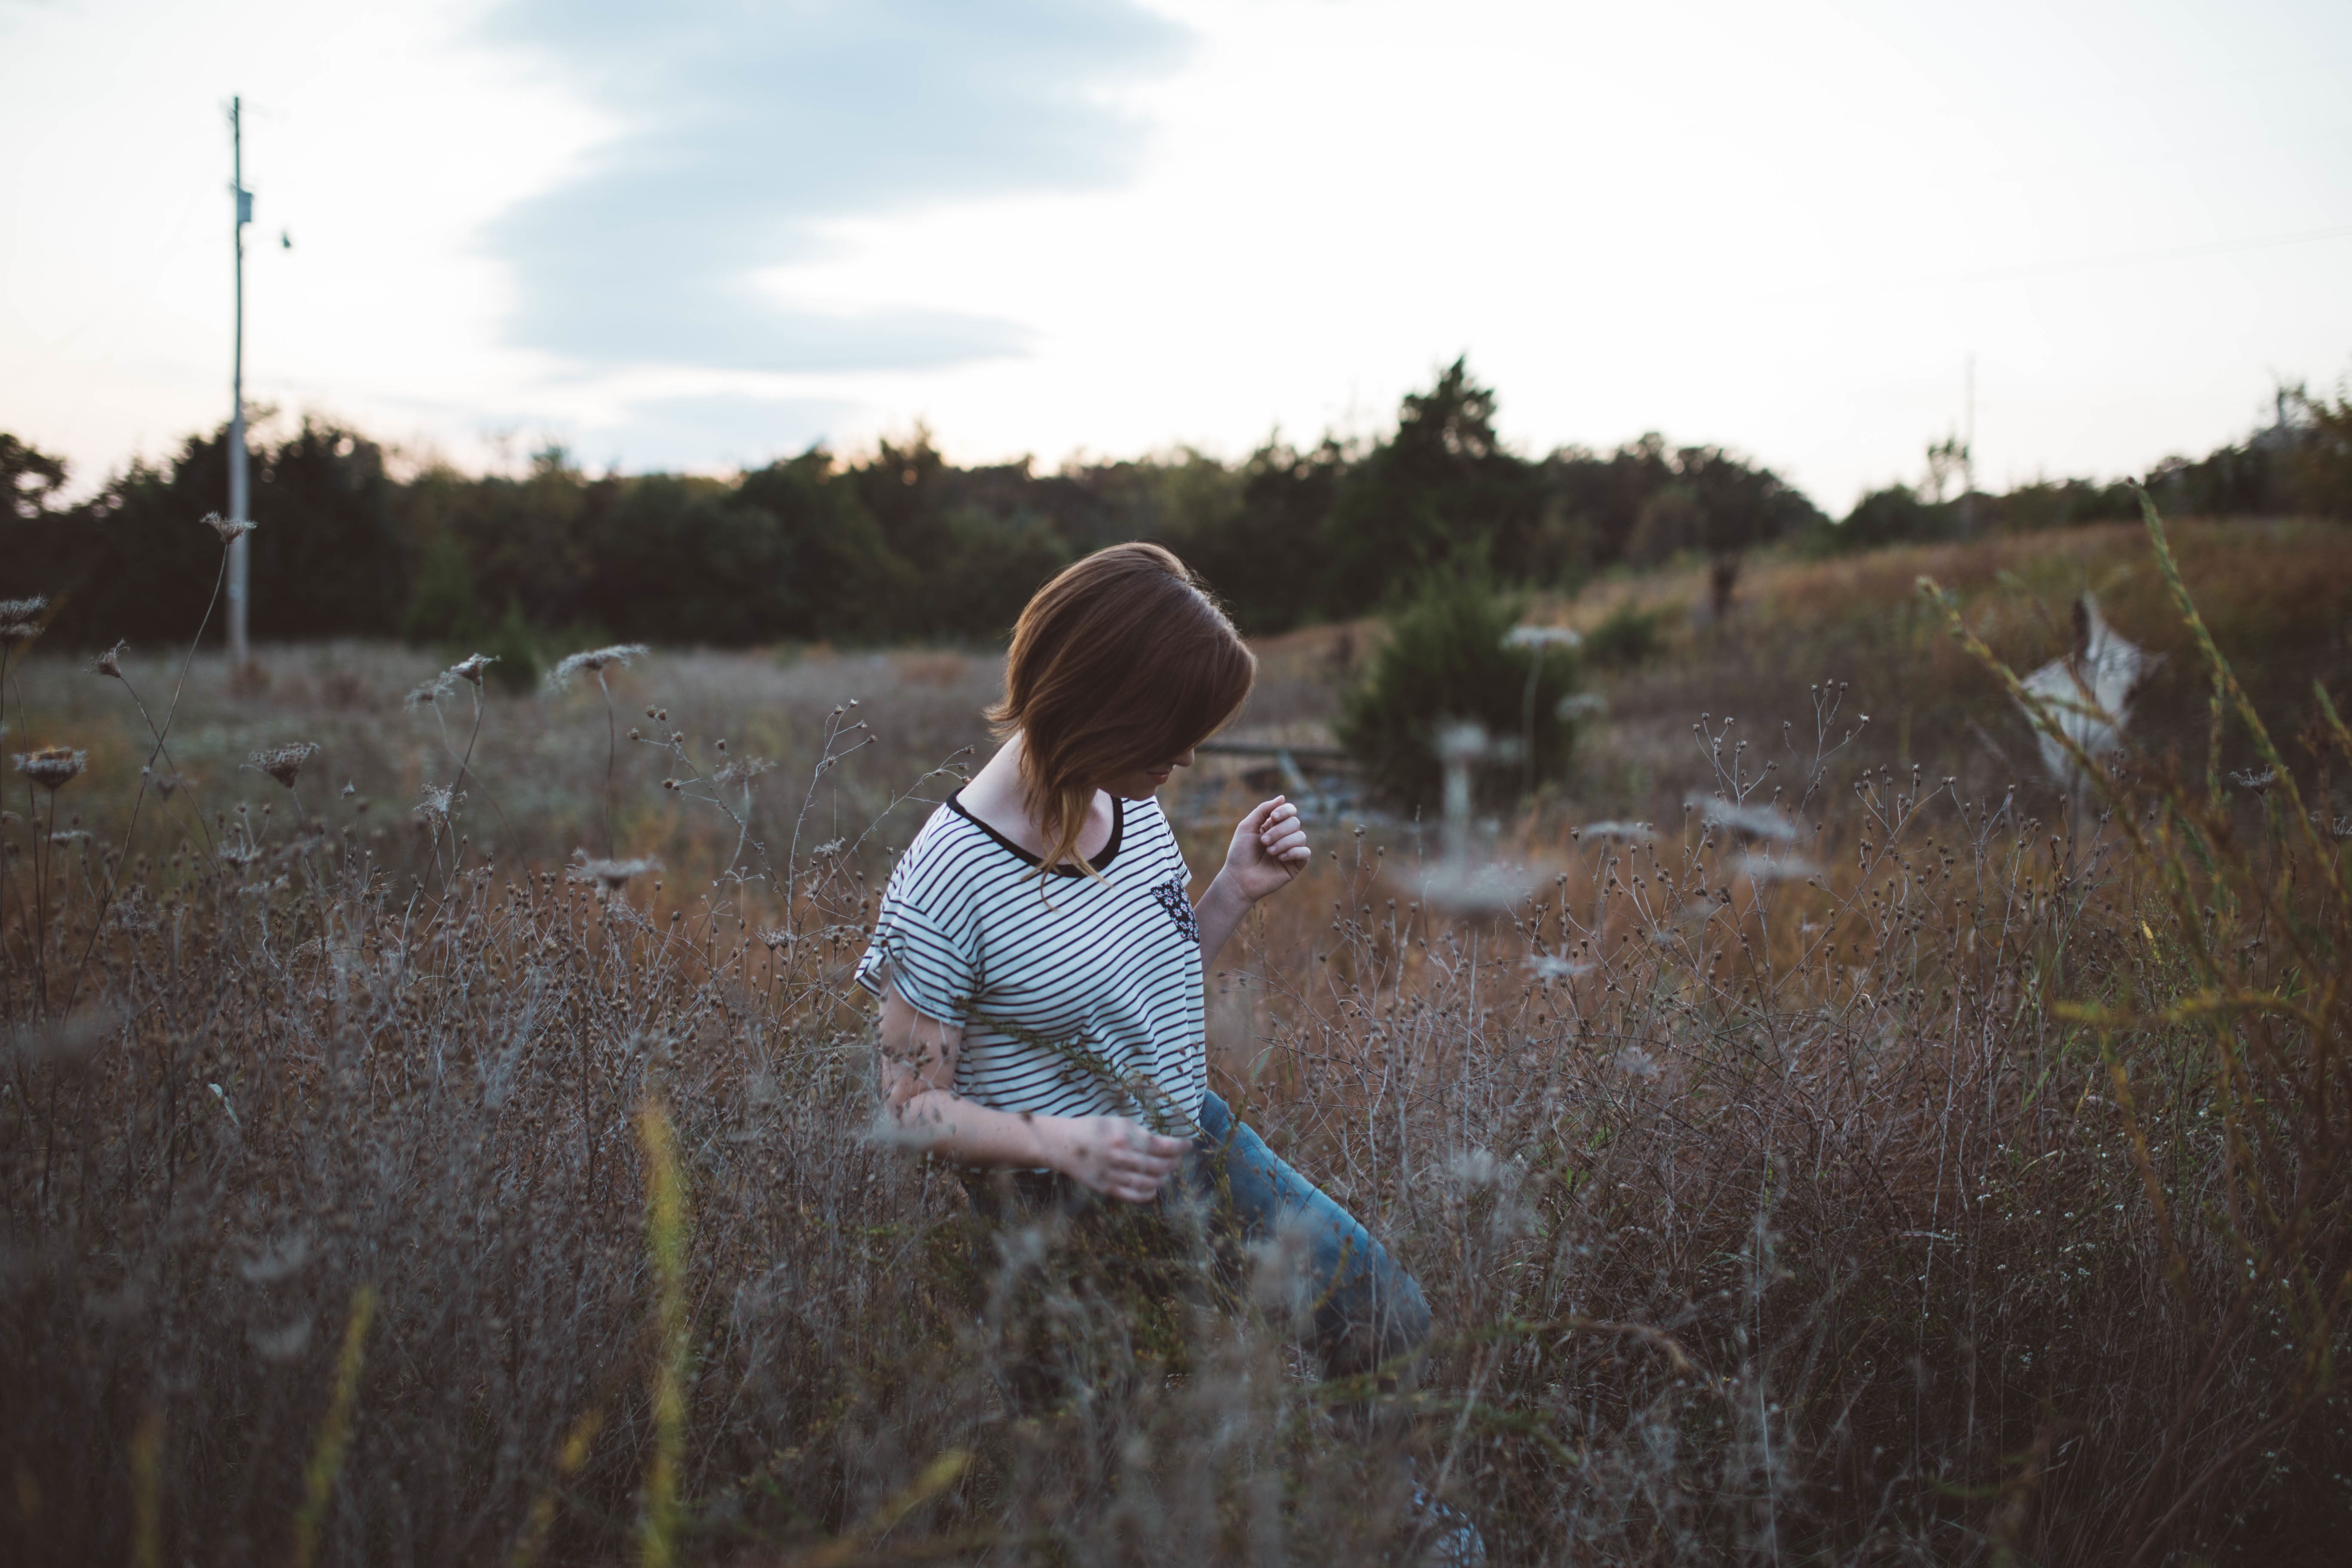
grass, people, girl, woman, sunlight, morning, solo, child, season, plants, photograph, rural area